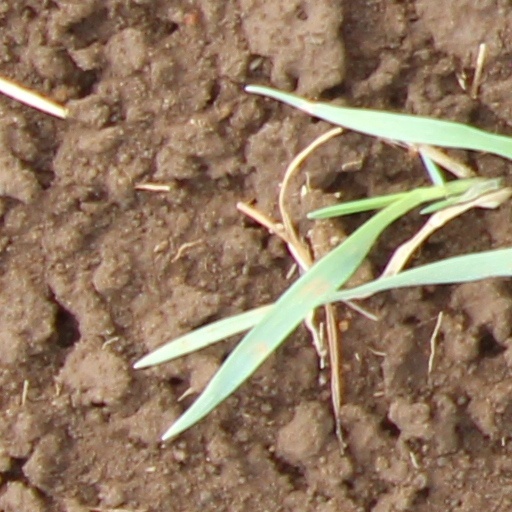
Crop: wheat